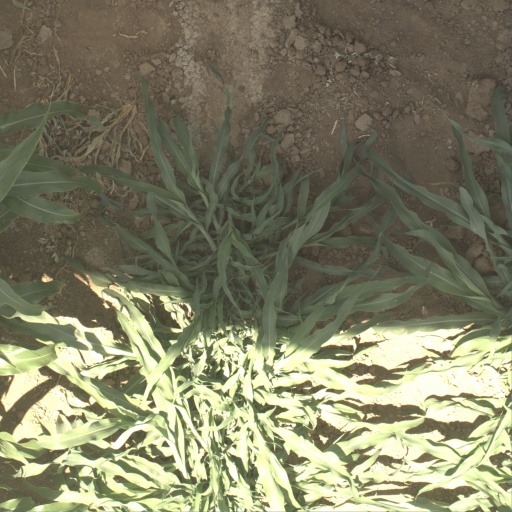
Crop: sorghum